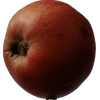
Label: Apple 17